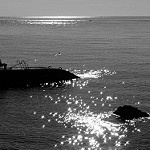
Label: B & W